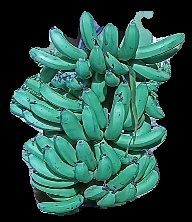
Variety: pachbale
Grade: grade3